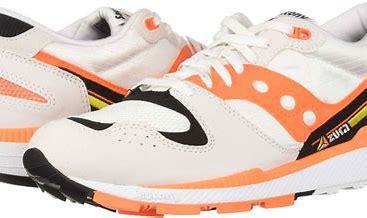
Brand: Saucony
Model: Azura